Tirunageswaram Naganathar Temple

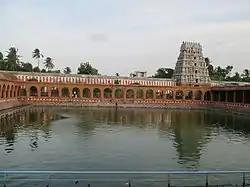
The temple tank

The ablution of the image of Rahu during Rahukaalam with milk turning to blue colour in this temple is considered to be a miracle and attracts devotees from distant places.